Ulf Findeisen

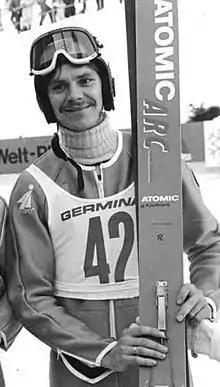
Findeisen in 1989

He won a silver medal in the team large hill at the 1984 FIS Nordic World Ski Championships in Engelberg. Findeisen won two World Cup competitions in his career (1986, 1987).